Sabir Rustamkhanli

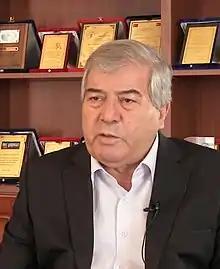
Rustamkhanli in 2016

Sabir Rustamkhanli (Azerbaijani: Sabir Xudu oğlu Rüstəmxanlı; 20 May 1946) is an Azerbaijani poet, philologist and politician. He is the author of over 30 books in the Russian and Persian languages.